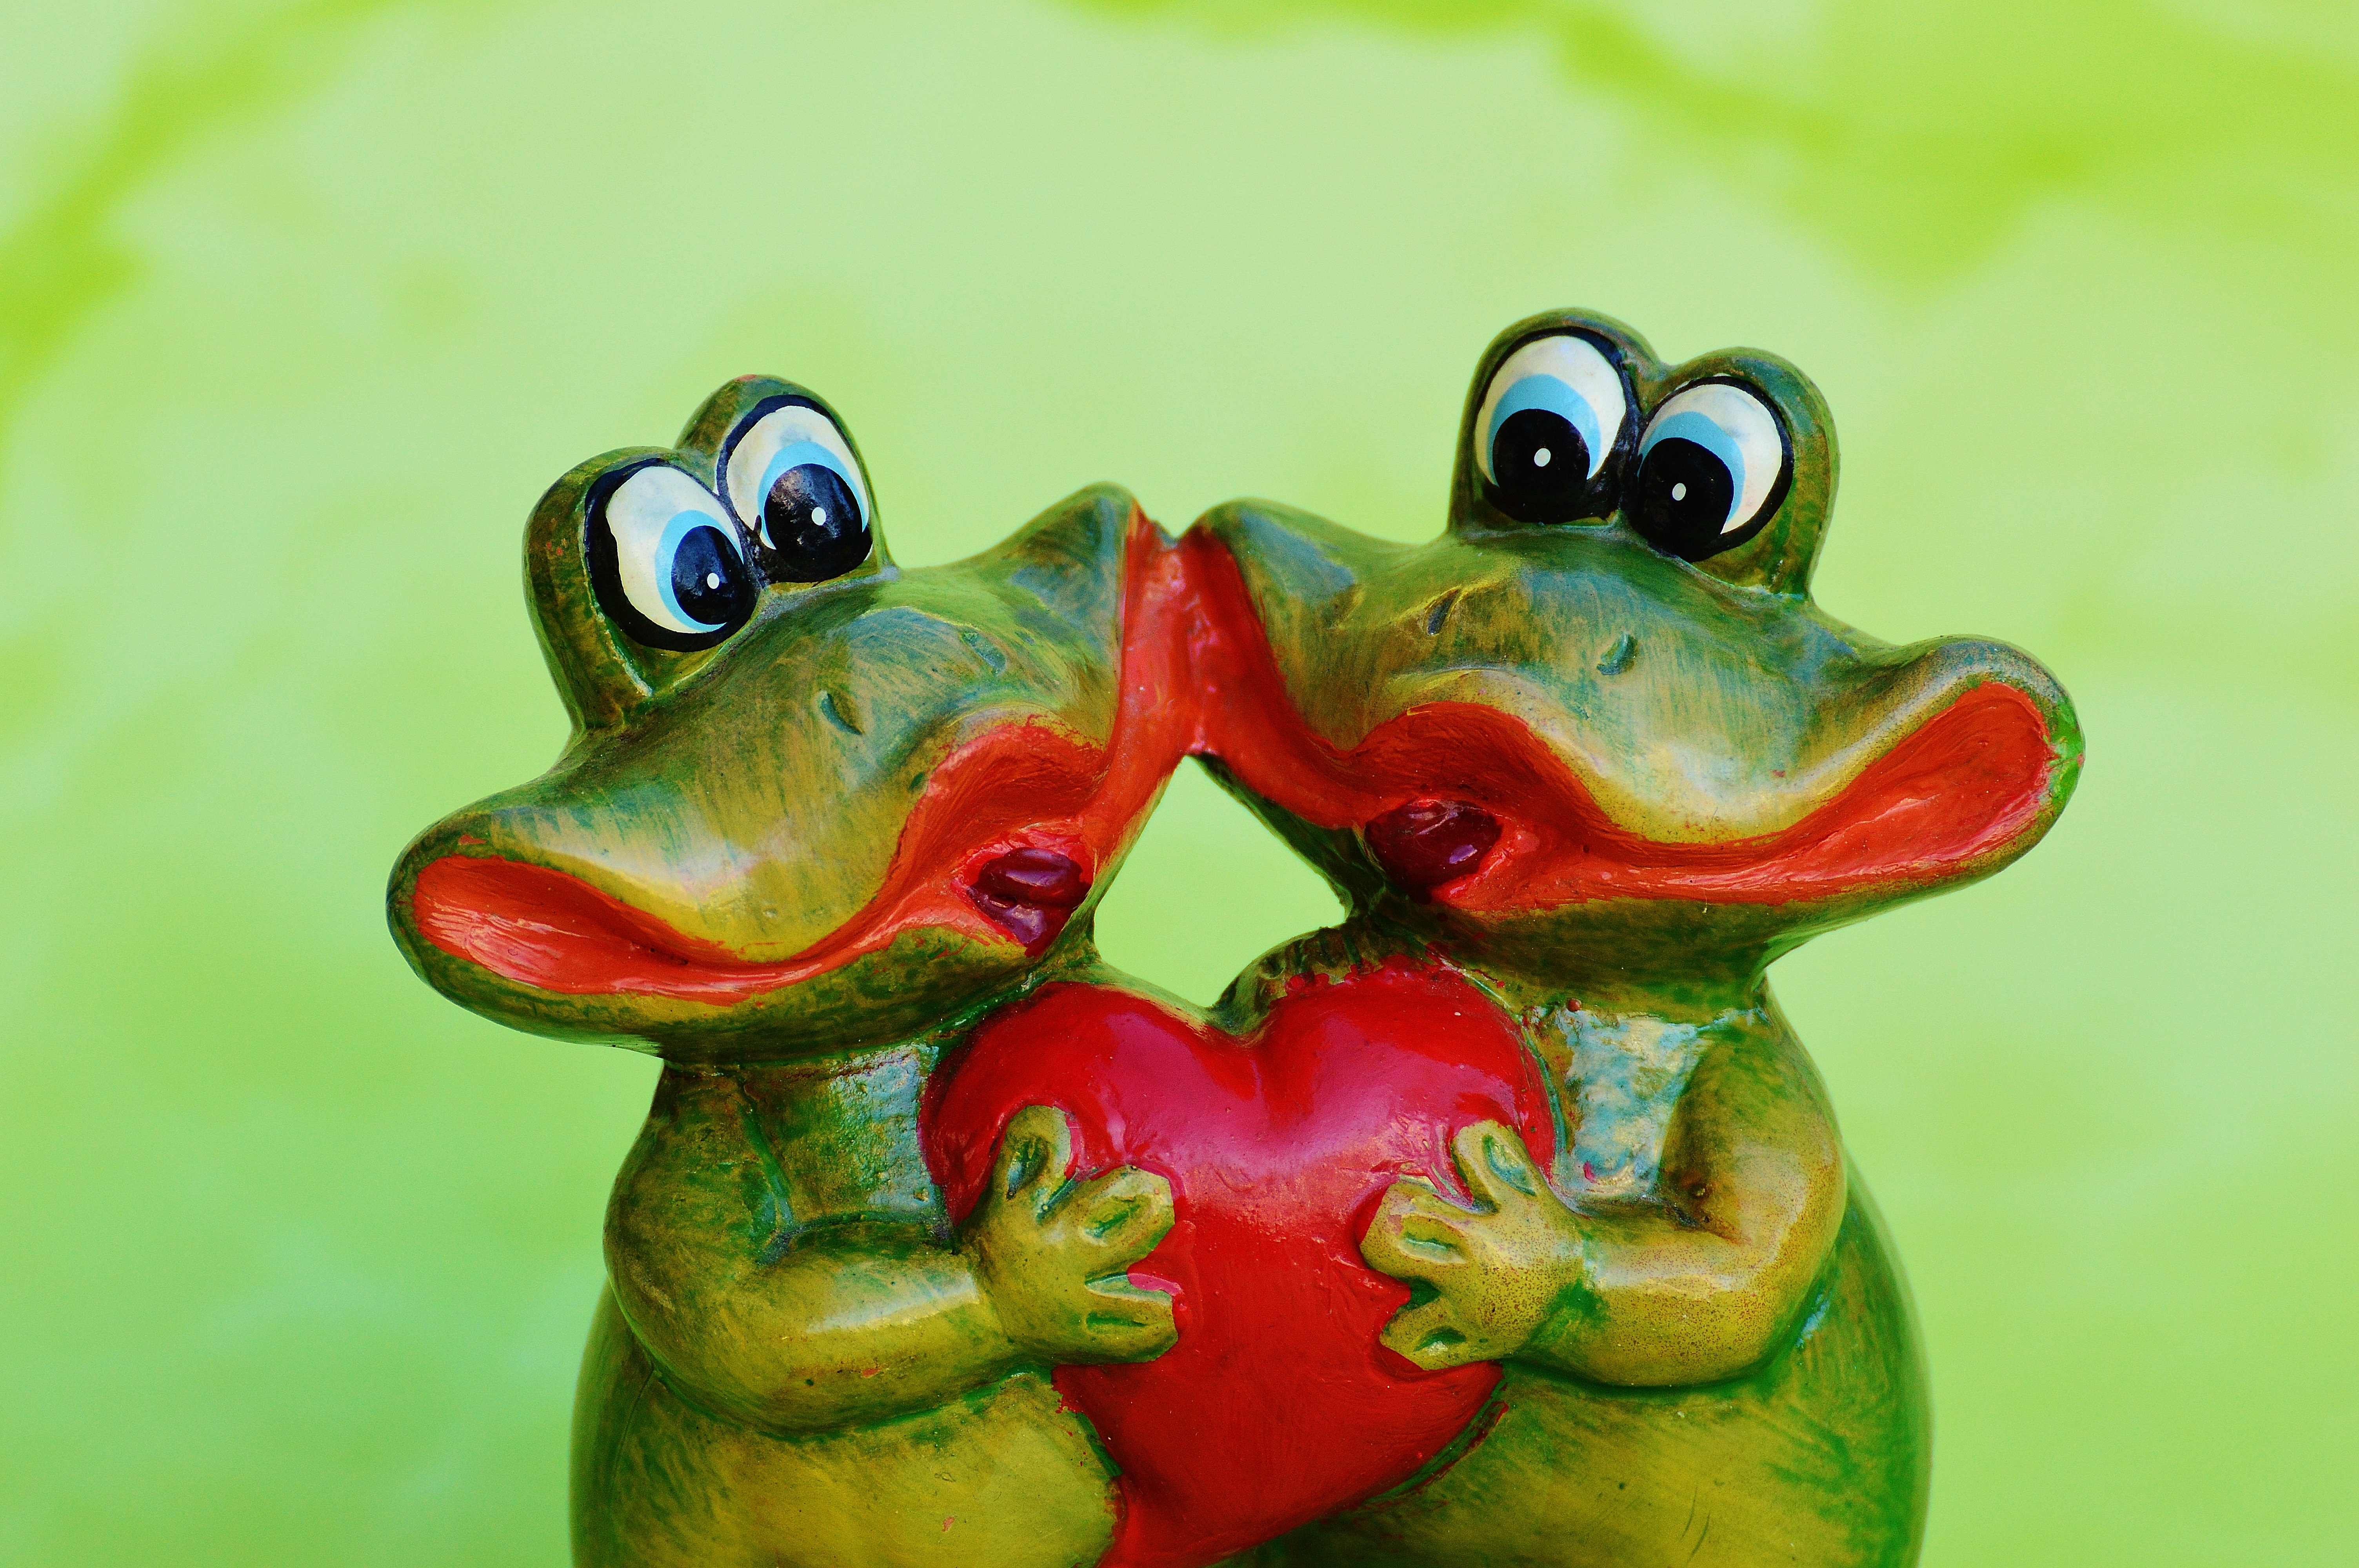
animal, cute, love, heart, green, partner, frog, amphibian, fauna, deco, tree frog, close up, fun, figure, decorative, funny, lovers, pair, greeting card, frogs, macro photography, valentine's day